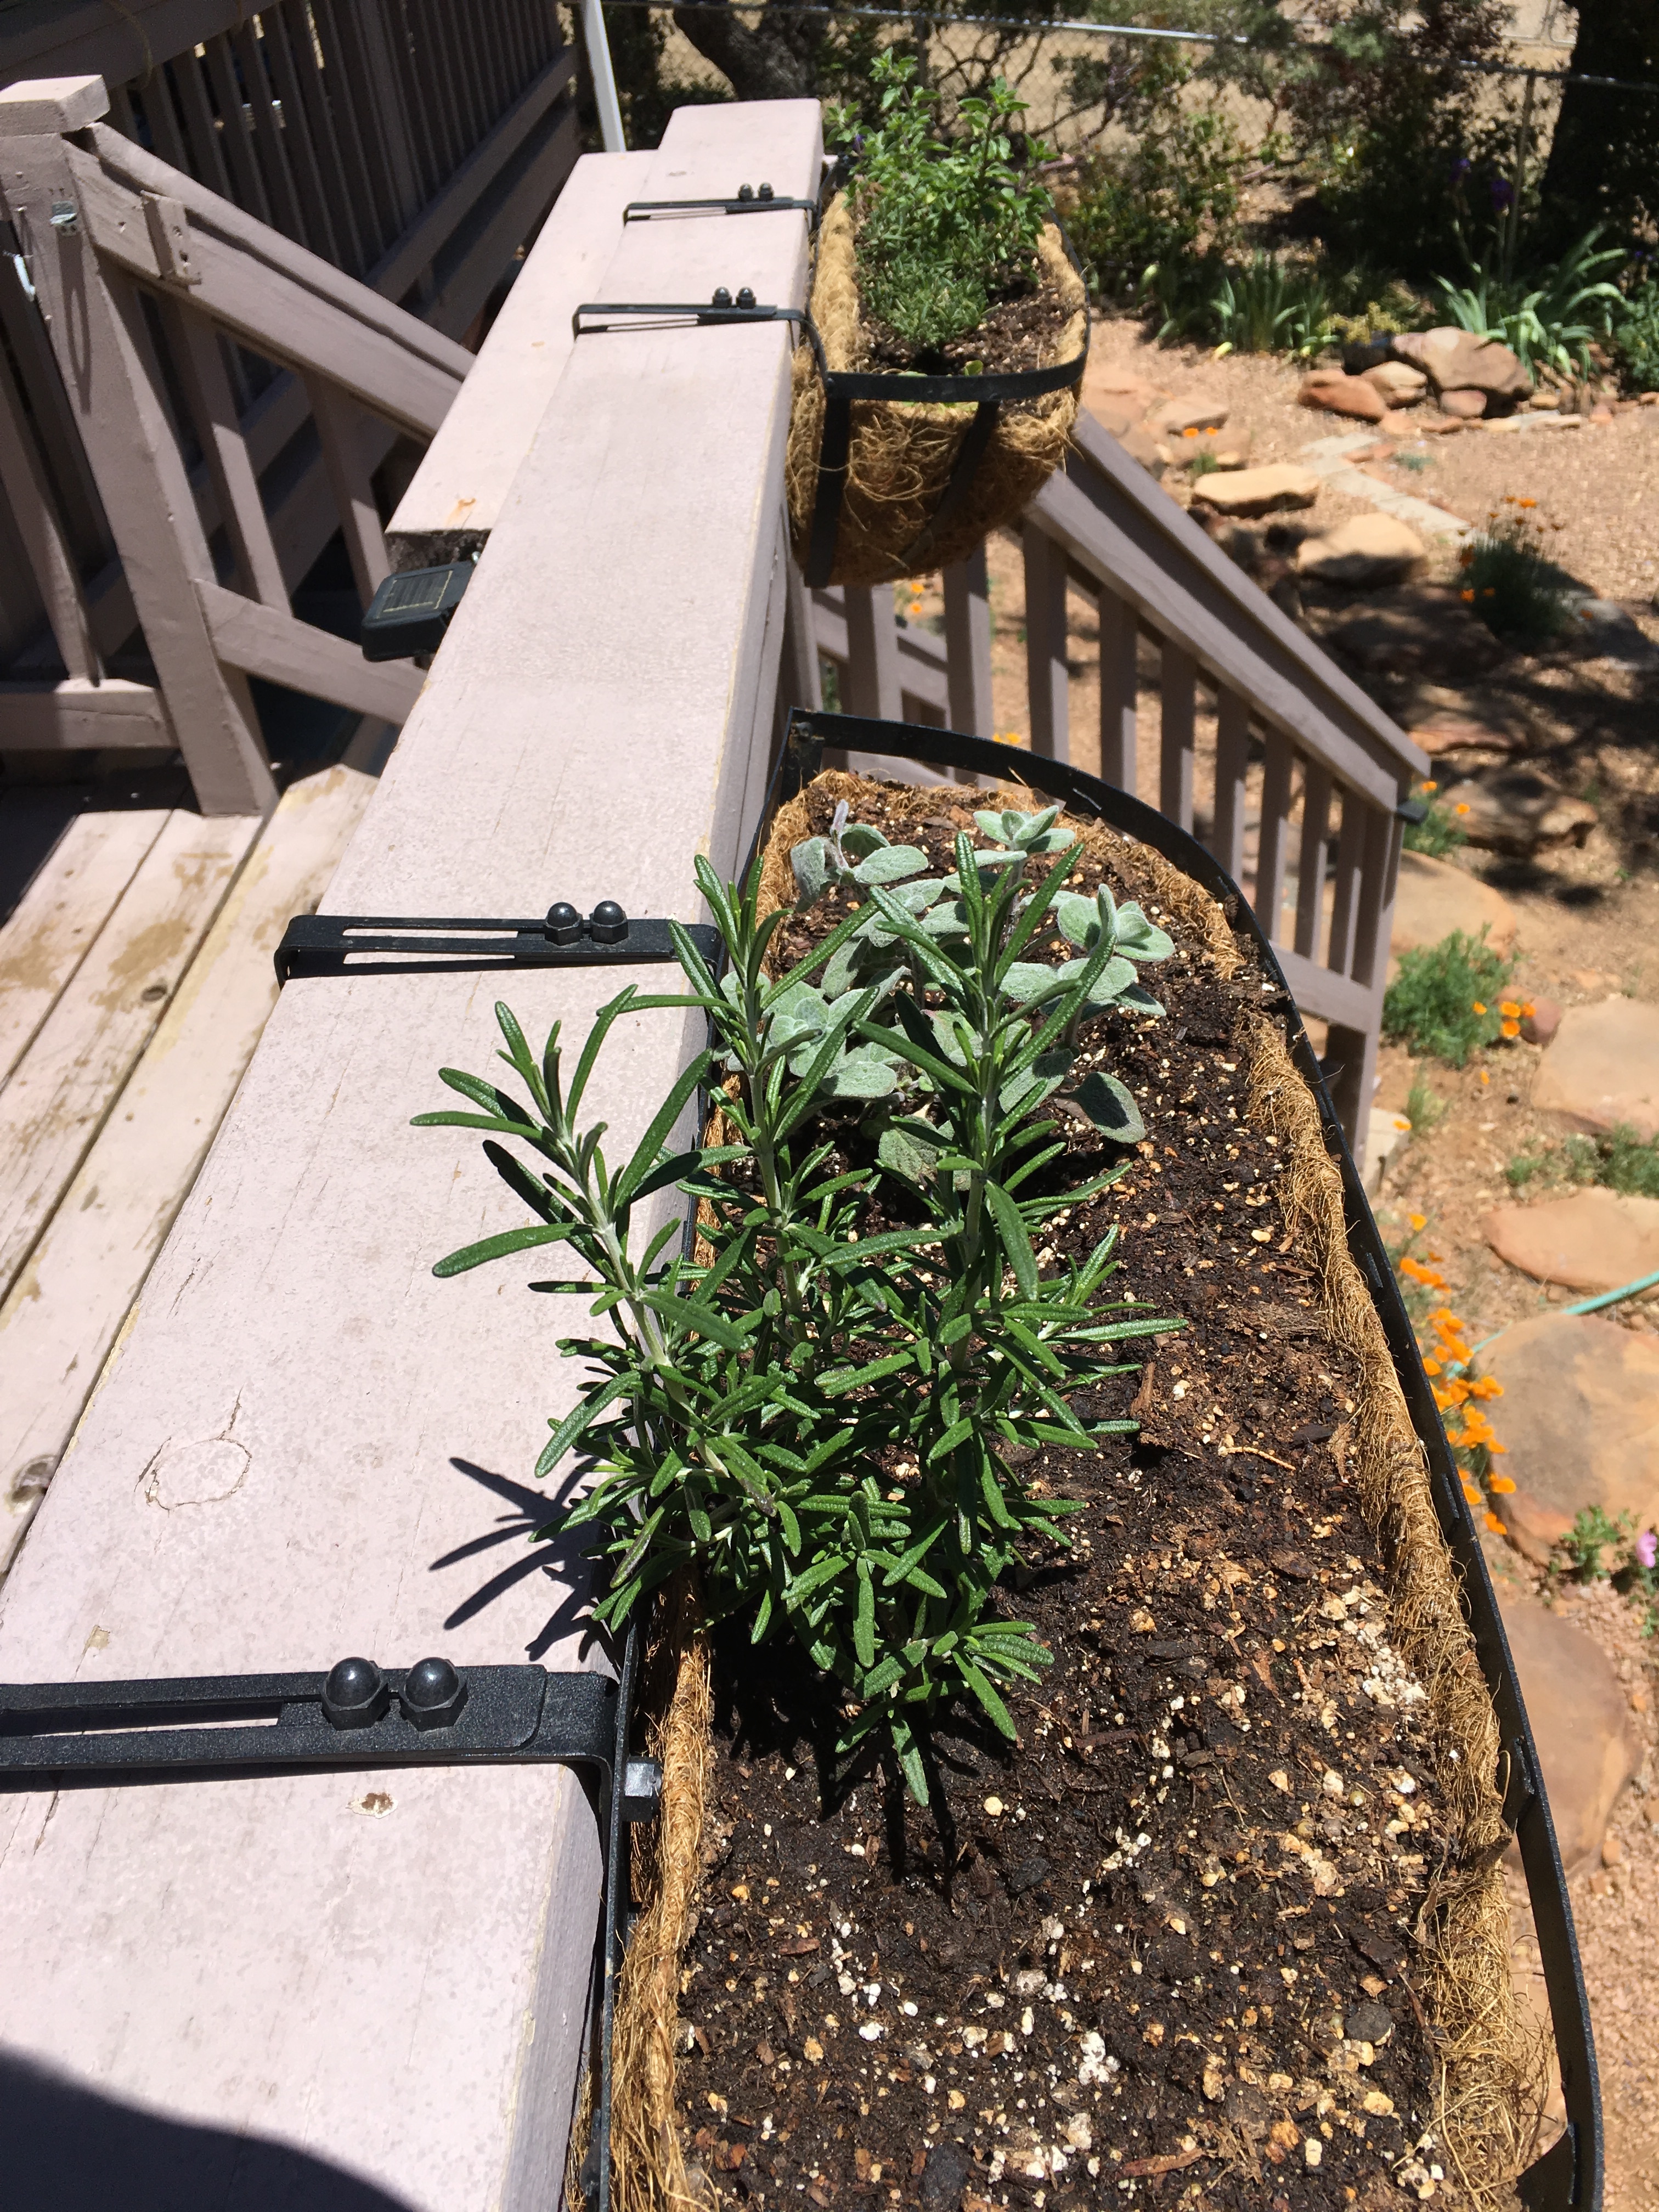
tree, grass, plant, lawn, flower, backyard, soil, botany, garden, yard